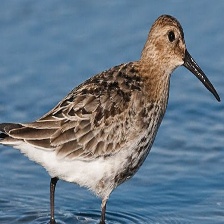
Species: DUNLIN
Scientific name: CALIDRIS ALPINA
ImageNet parent category: red-backed_sandpiper